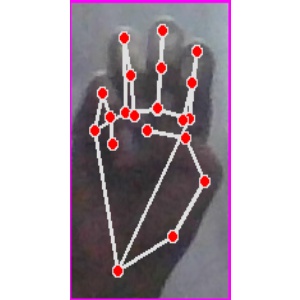
अक्षर: म